Maya Penn

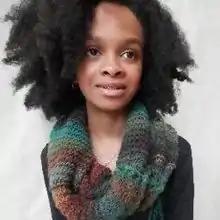

Maya Penn (born February 10, 2000) is an American entrepreneur, philanthropist, animator, artist, and the CEO of her eco-friendly fashion company Maya's Ideas.